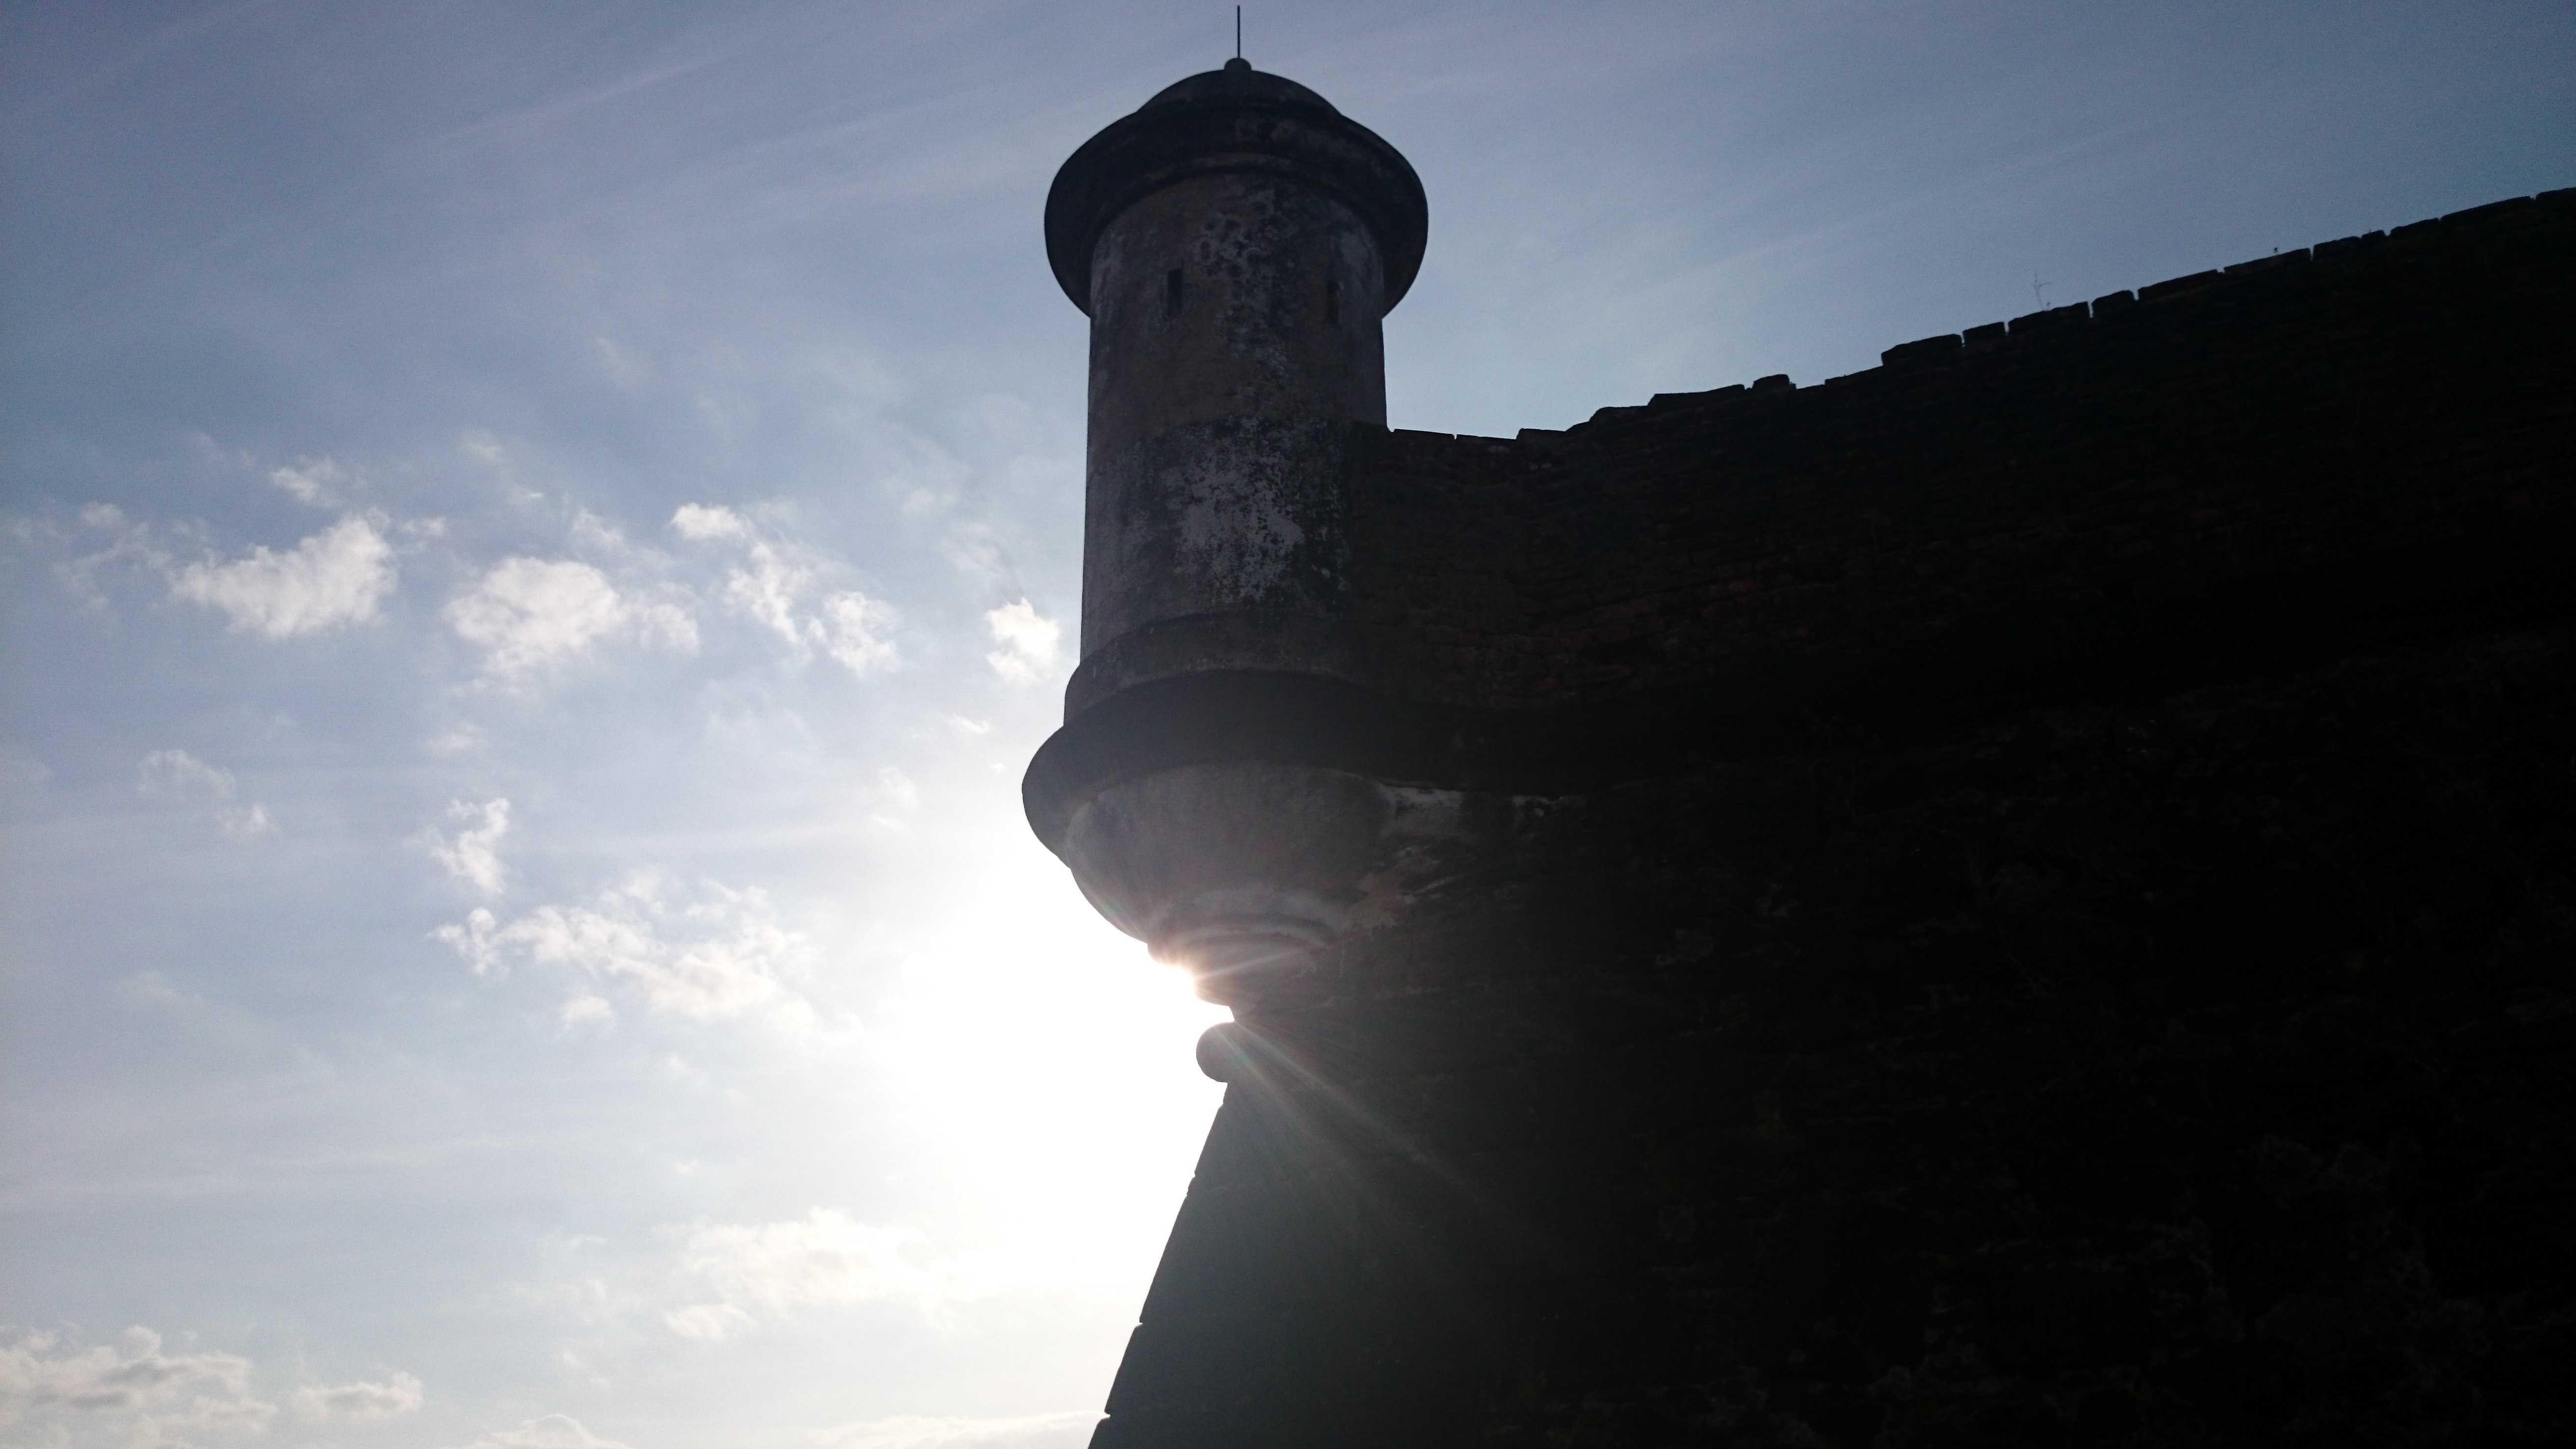
silhouette, light, cloud, sky, sunlight, old, monument, tower, fortress, sol, history, atmosphere of earth